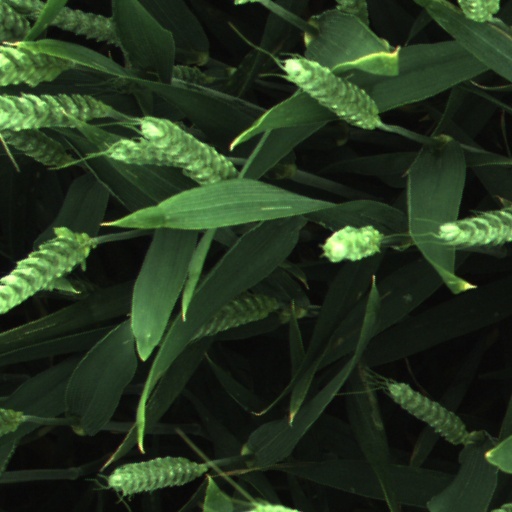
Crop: wheat